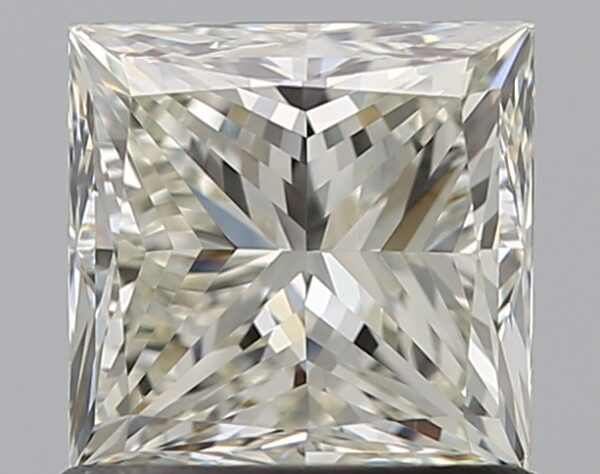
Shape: princess
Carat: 1
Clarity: VS2
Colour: K
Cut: VG
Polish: EX
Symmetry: GD
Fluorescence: N
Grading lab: GIA
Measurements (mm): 5.35 x 5.26 x 3.98